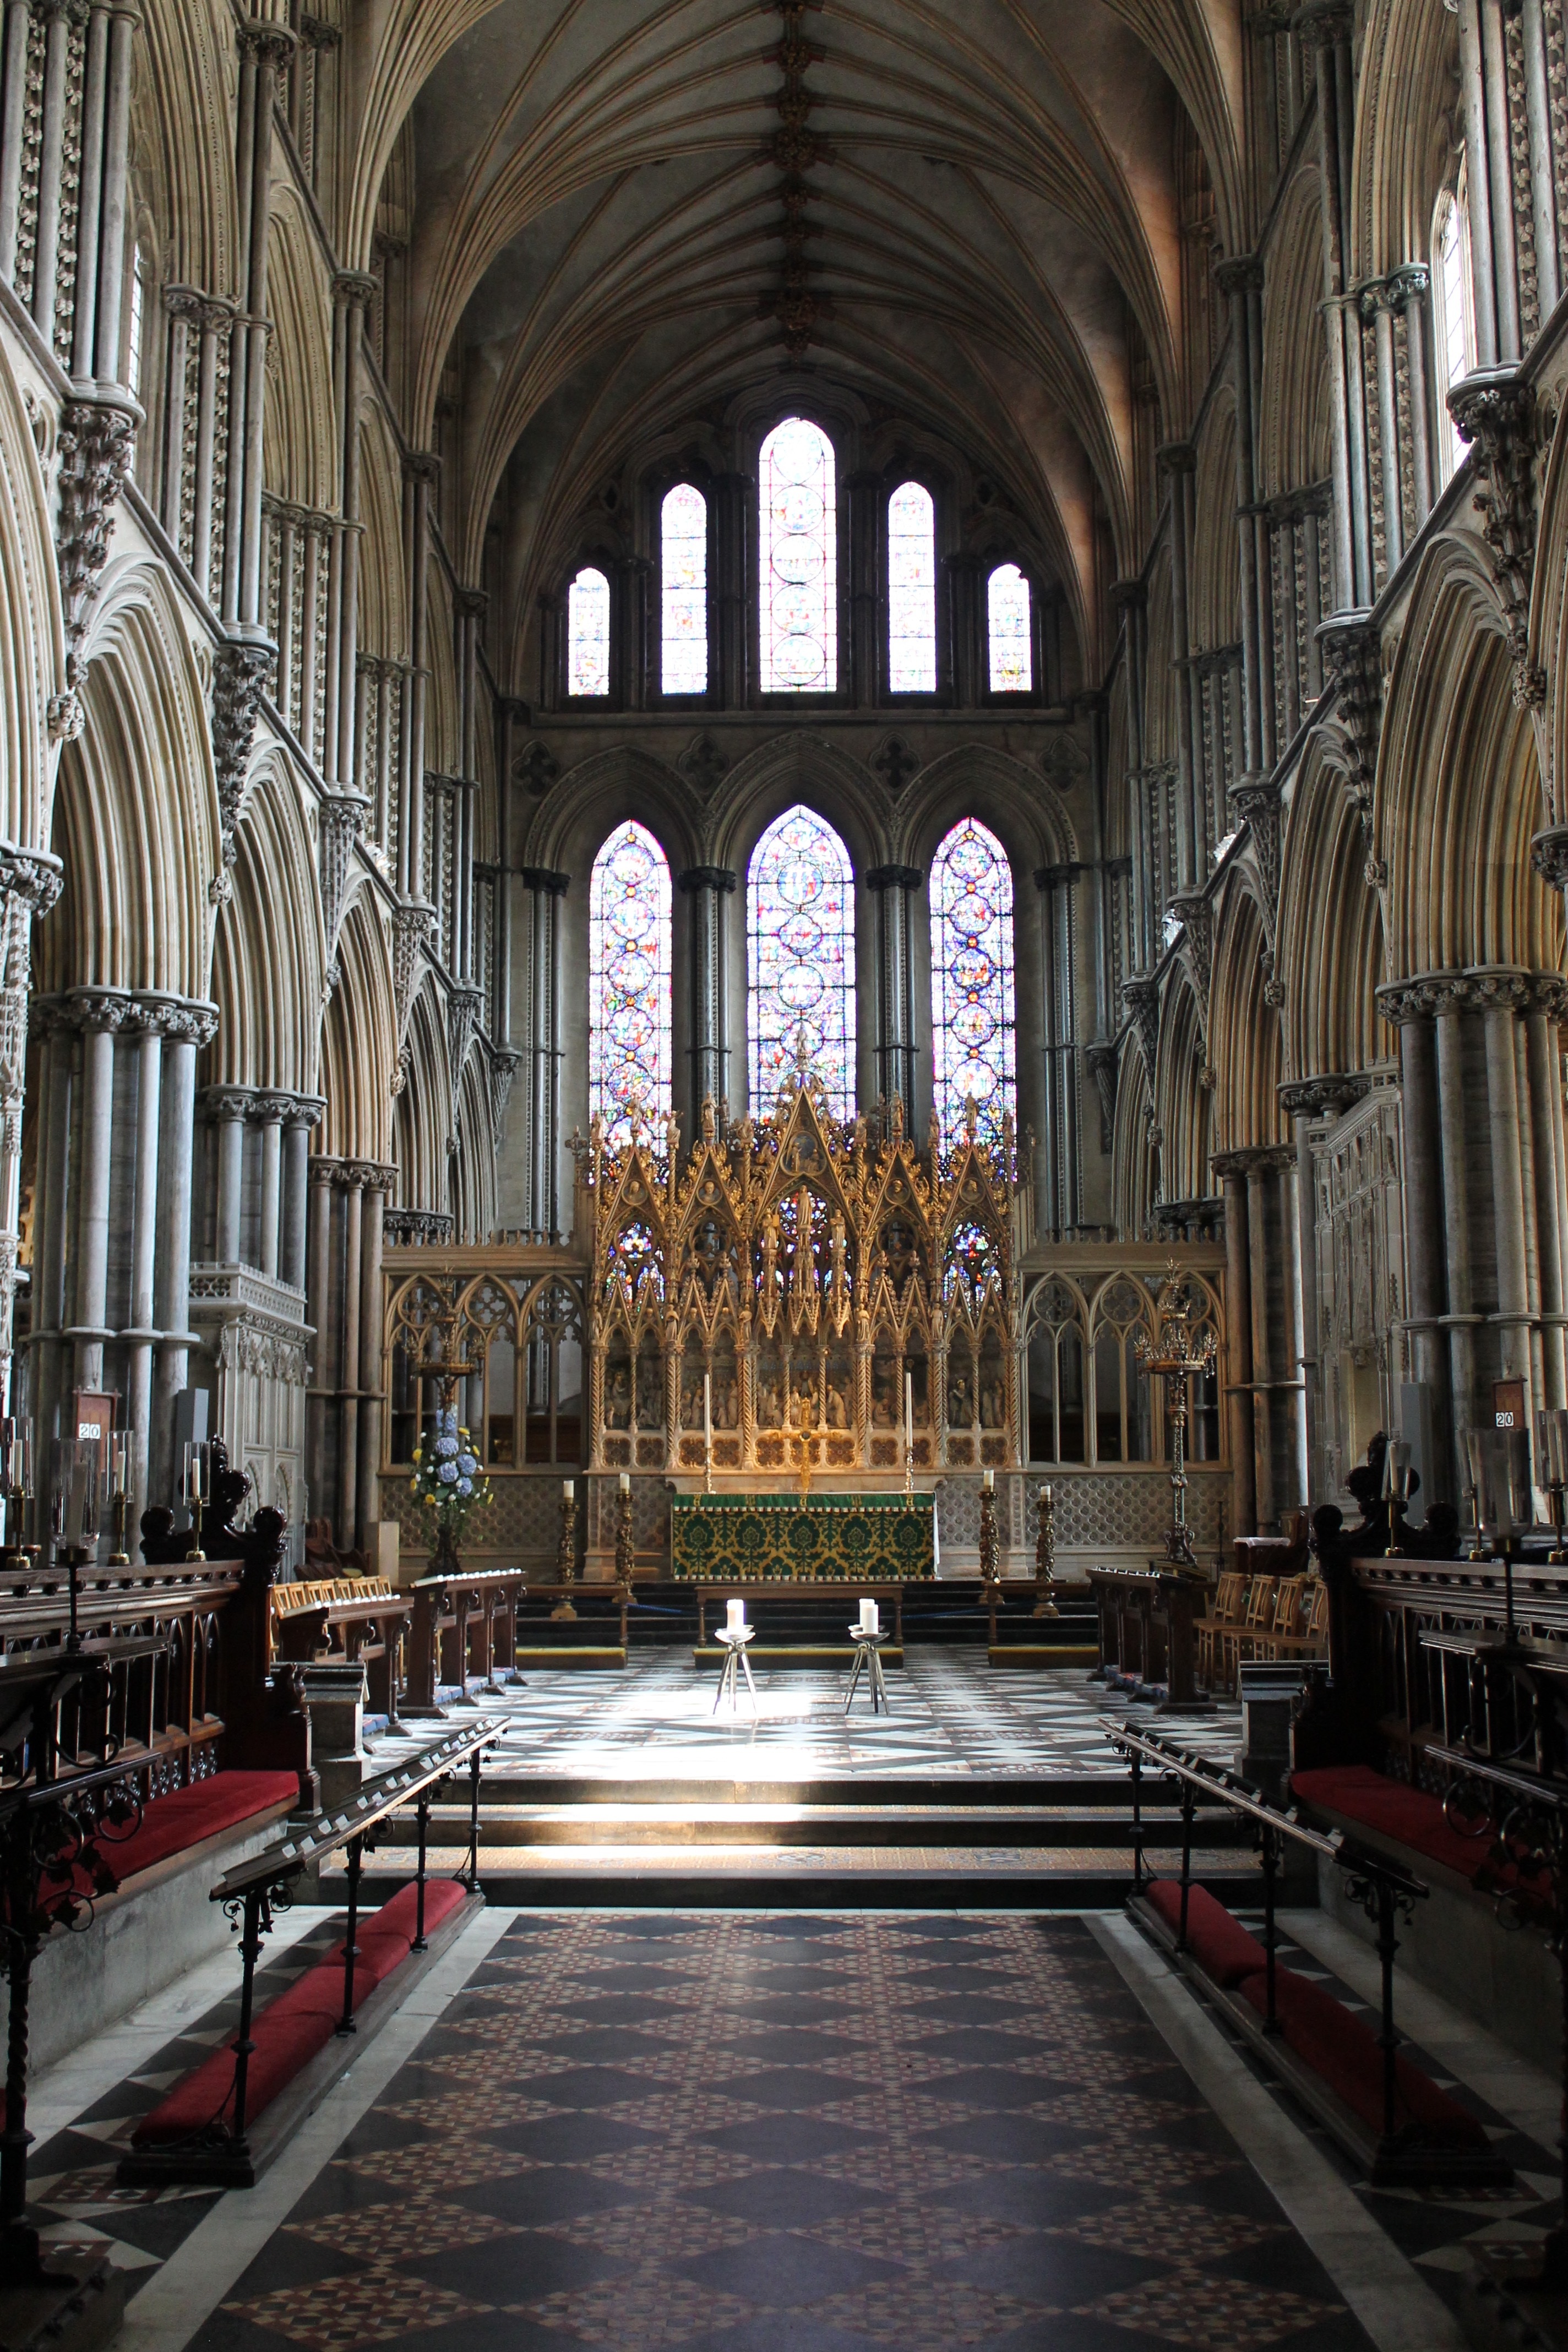
architecture, building, europe, church, cathedral, chapel, gothic, place of worship, aisle, religious, medieval, monastery, symmetry, churches, basilica, ely, cambridgeshire, gothic architecture, ely cathedral